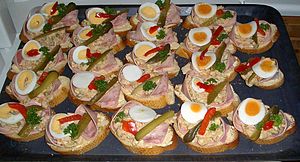
Forret
Obložené chlebíčky, en tjekkoslovakisk forret eller snack.
En forret er en ret, man får, inden man får hovedretten. En forret mætter lidt, men den skal ikke mætte for meget.